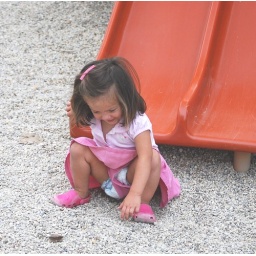
darn rocks kept getting in her shoes